Haltadans

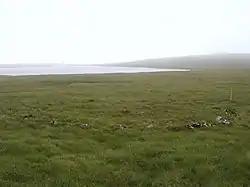
A picture of the stone circle

Haltadans, also known as Fairy Ring or Haltadans stone circle, is a stone circle on the island of Fetlar in Shetland, Scotland. This site is a ring of 38 stones, of which 22 are still fixed in the soil, and it is in diameter. Inside this is an earthen ring in diameter, with a gap in the southwest side. In the center of the rings are two rectangular pillars.